Billie Whitelaw

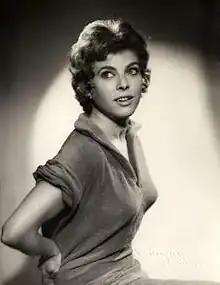
Whitelaw,

Billie Honor Whitelaw (6 June 1932 – 21 December 2014) was an English actress. She worked in close collaboration with Irish playwright Samuel Beckett for 25 years and was regarded as one of the foremost interpreters of his works. She was also known for her portrayal of Mrs. Baylock, the demonic nanny in the 1976 horror film "The Omen".